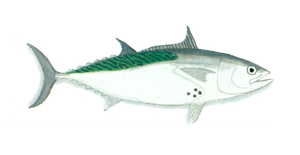
Lo guarracino est une chanson napolitaine populaire écrite sous la forme d'un virelangue de dix-neuf strophes et composée sur un rythme soutenu de tarentelle par des auteurs inconnus au XVIIIᵉ siècle. Elle raconte une histoire d'amours et de querelles entre poissons de la baie de Naples.